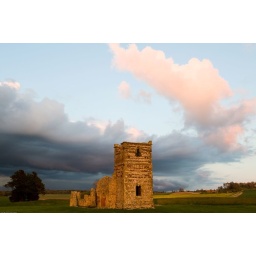
The ruined church at Knowlton that stands within a neolithic henge monument